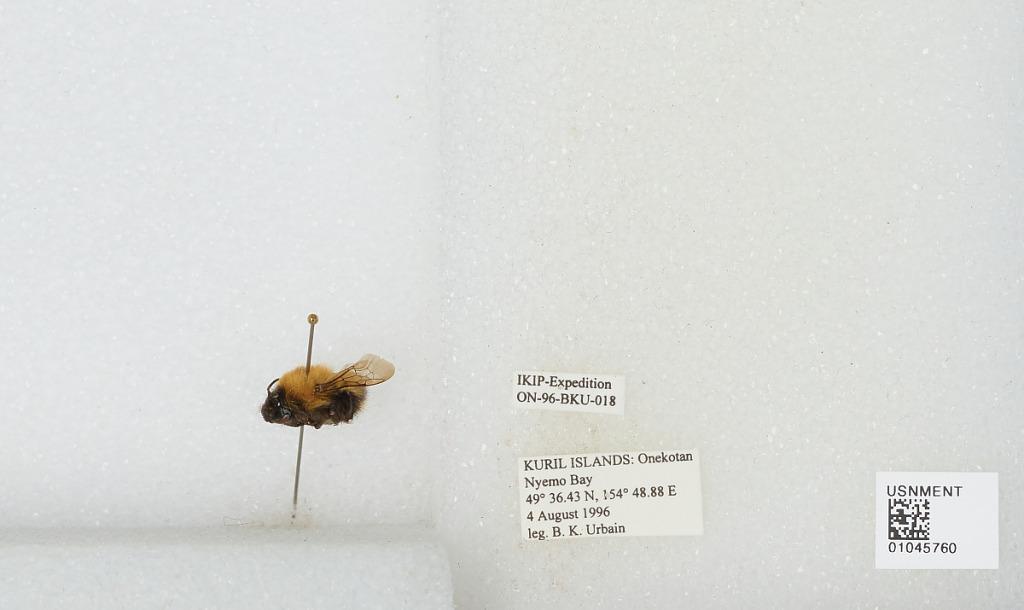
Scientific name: Bombus sp.
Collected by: B. Urbain
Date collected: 1996-8-4
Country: Russia
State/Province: Sakhalin
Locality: Kuril Islands, Onekotan Island, Nyemo Bay
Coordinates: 49.6072, 154.815